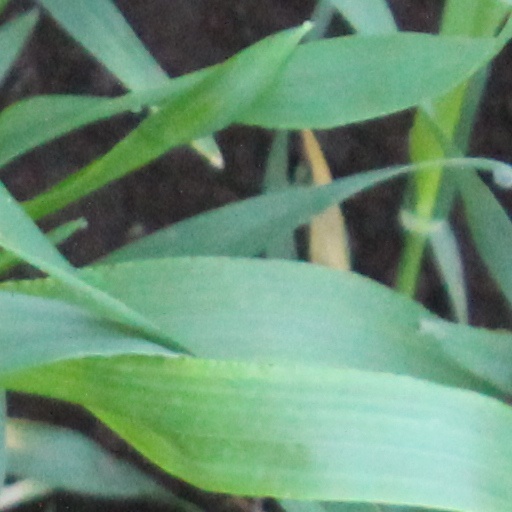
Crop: wheat